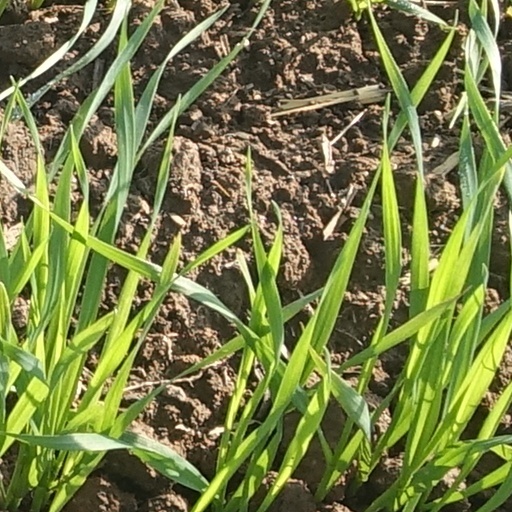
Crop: wheat